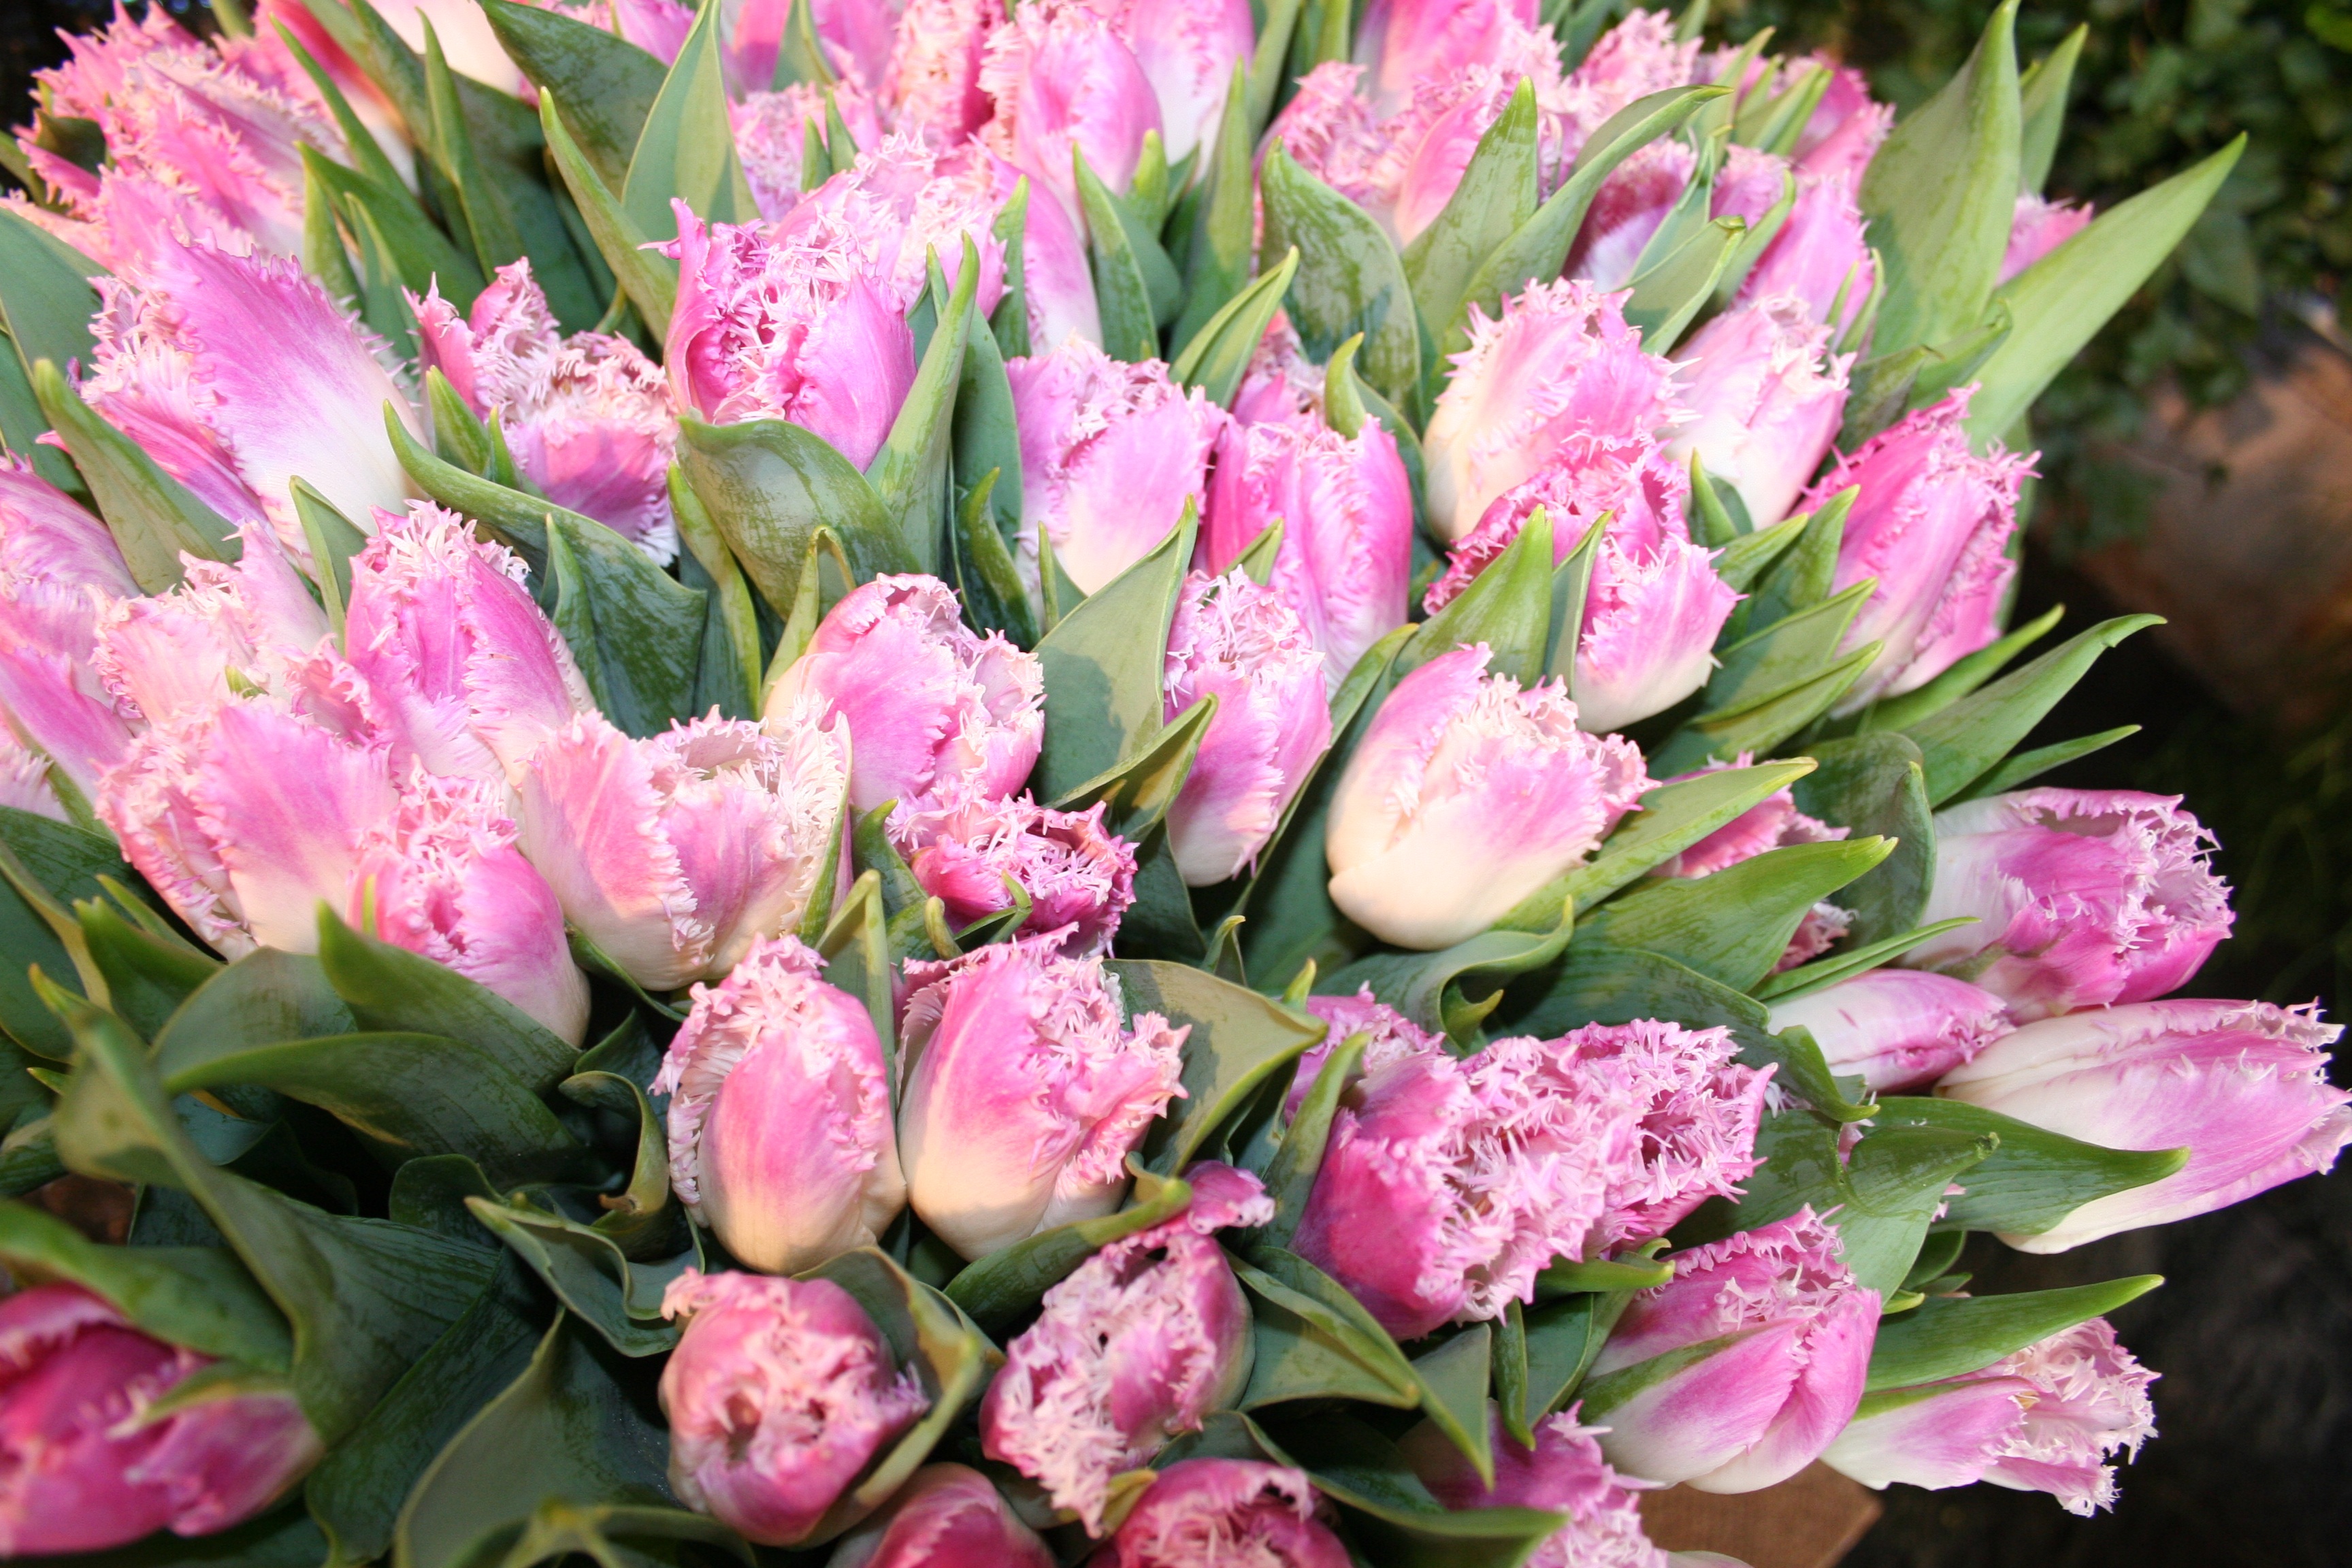
blossom, plant, flower, petal, tulip, botany, pink, flora, tulip bouquet, flowers, tulips, floristry, flowering plant, cut flowers, peruvian lily, land plant, alstroemeriaceae